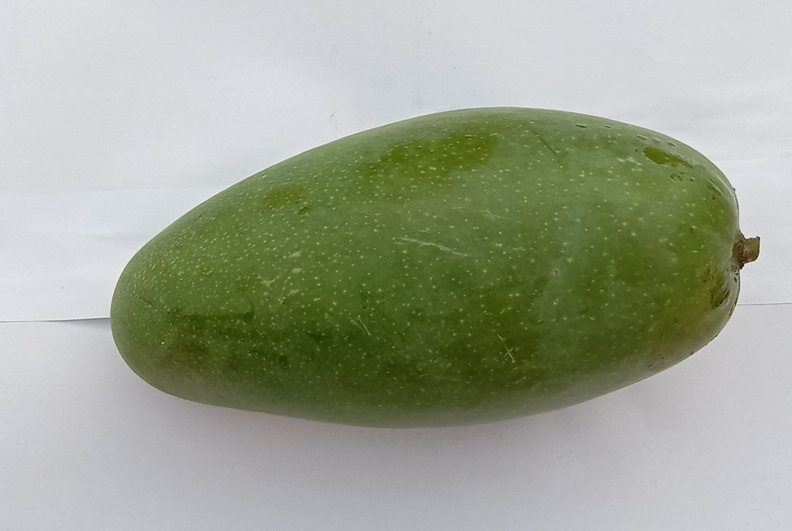
Mango variety: Dosehri